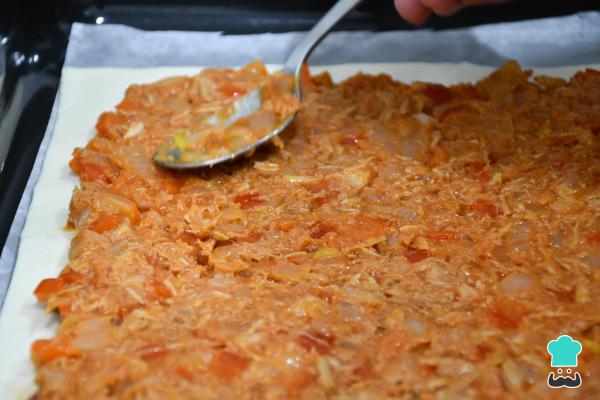
Ahora es el momento de montar la empanada. Para ello, coloca una de las masas en una bandeja con papel de horno. Con la ayuda de una cuchara coloca el relleno ya frío por toda la superficie de la masa, dejando los bordes limpios para poder sellar la empanada después.